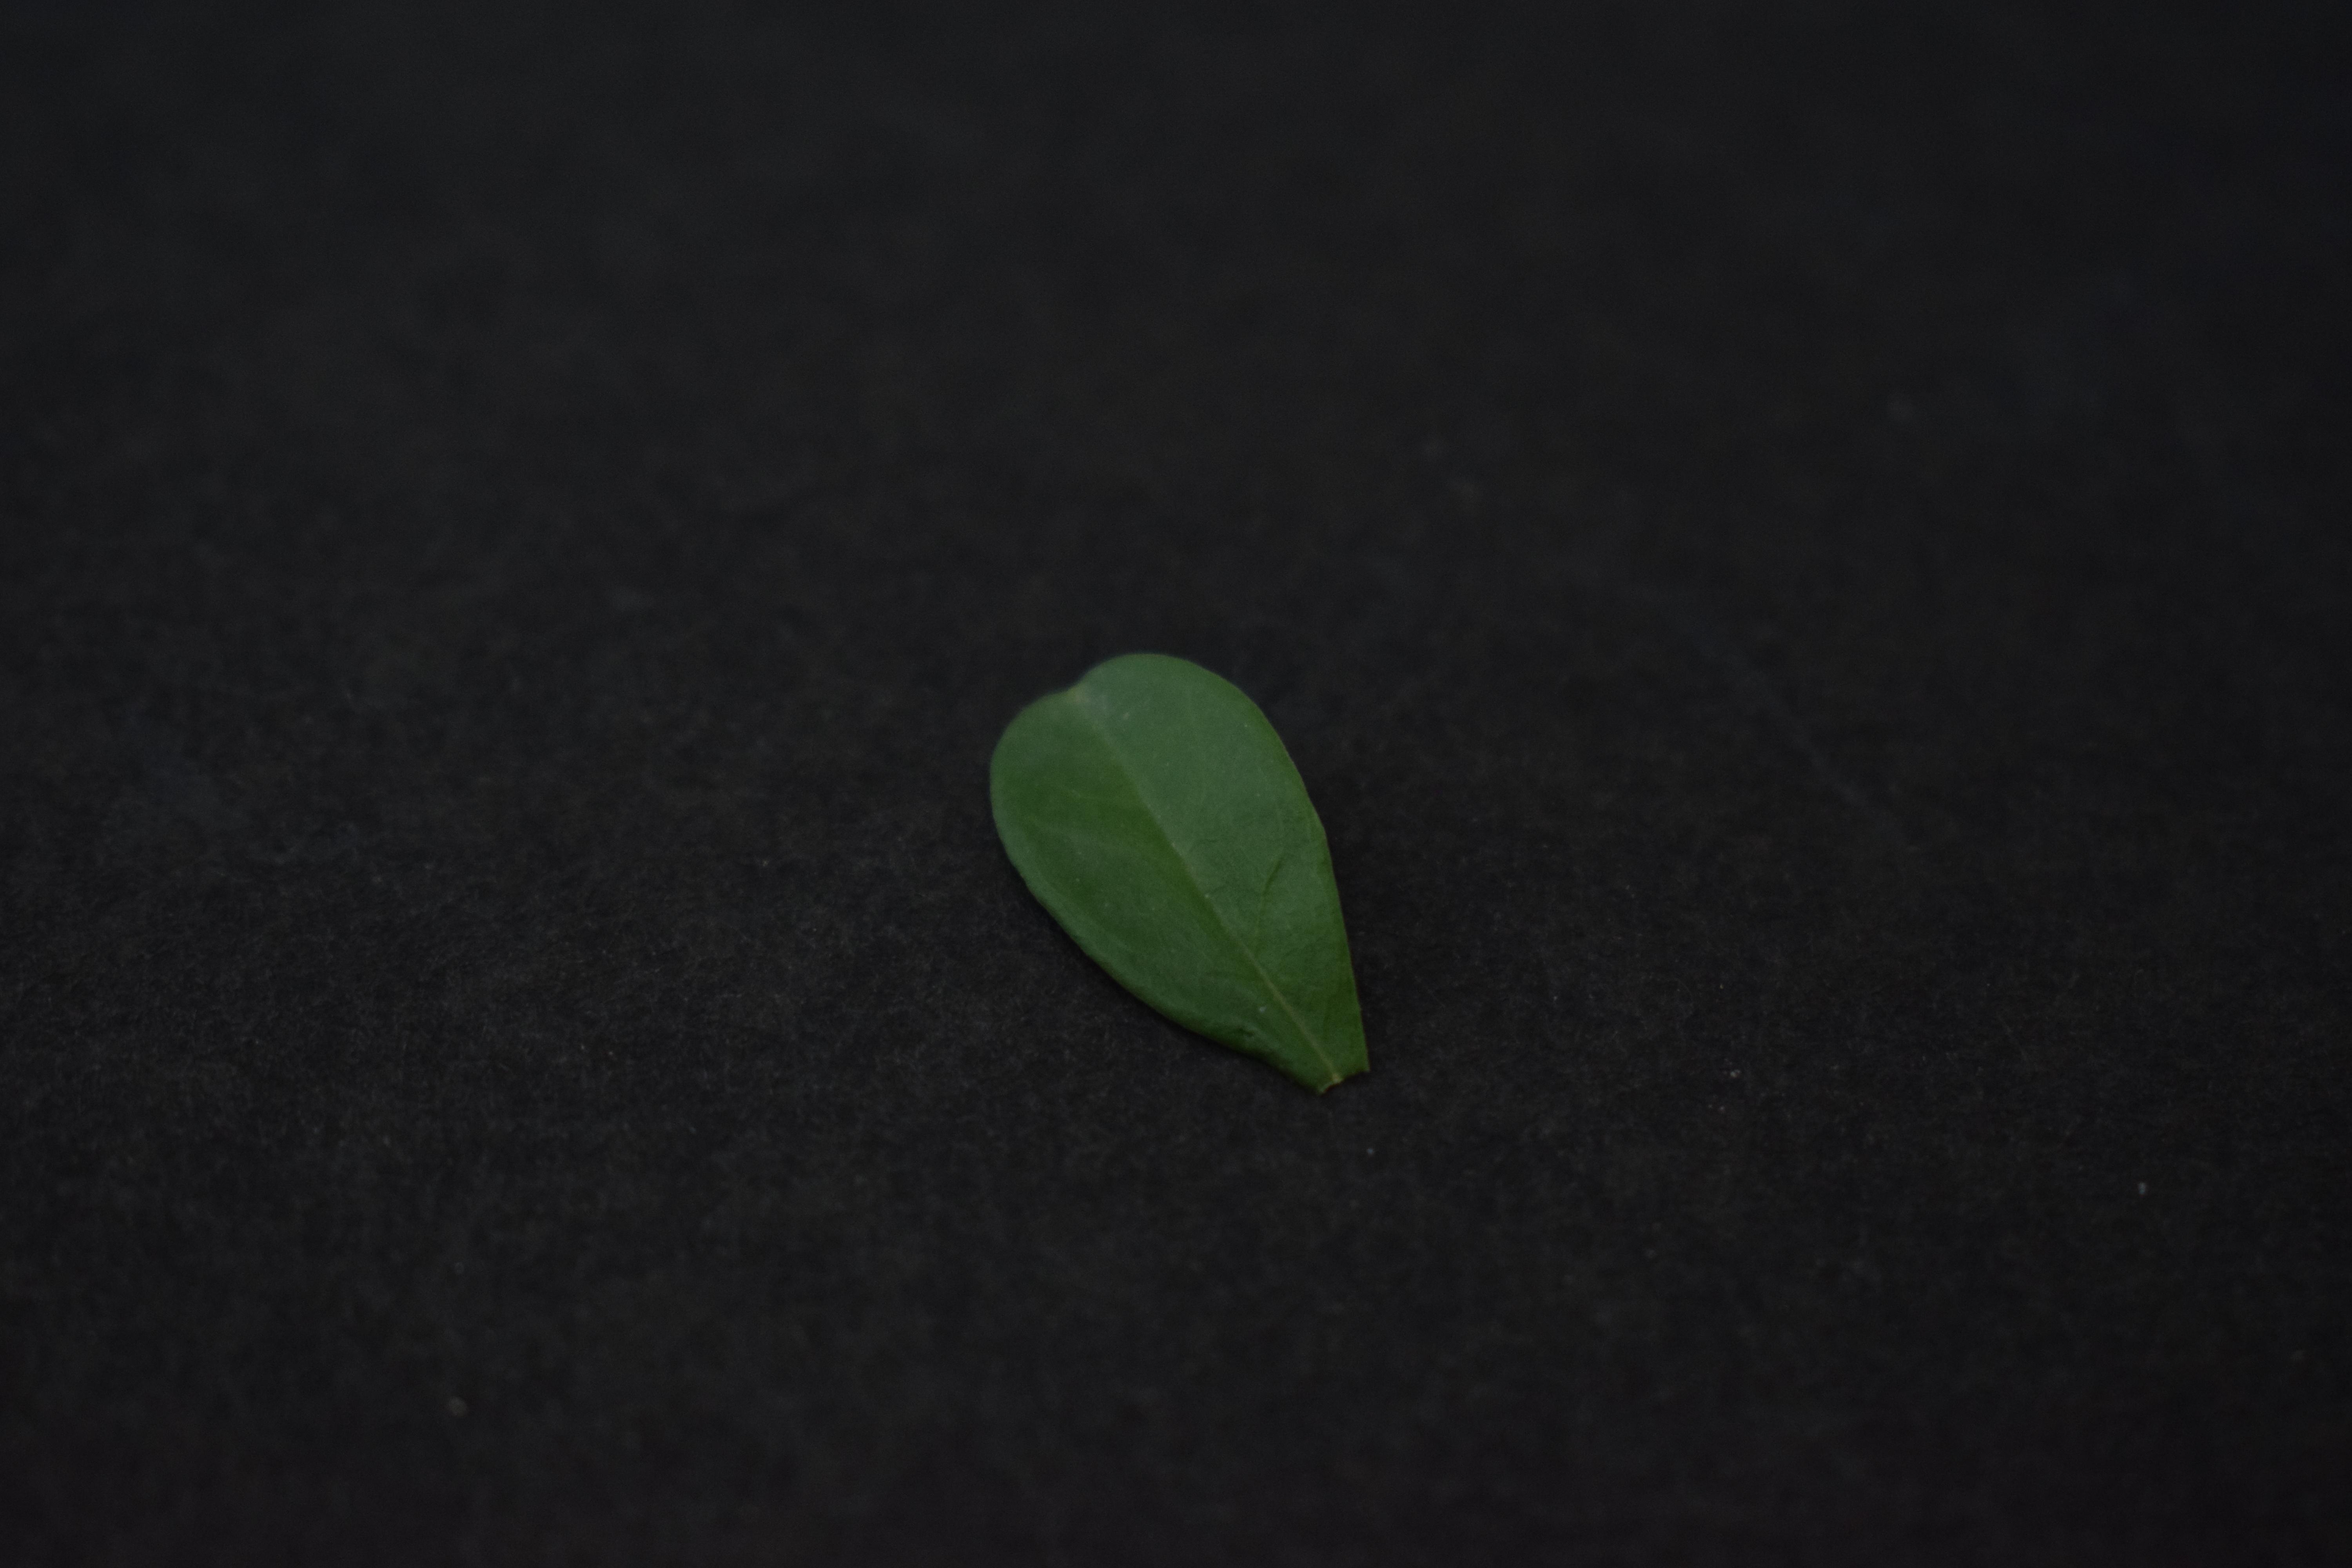
Plant species: Pomegranate